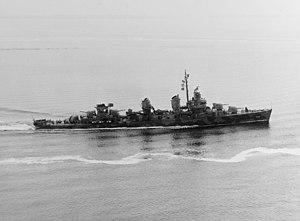
La classe Fletcher est une classe de destroyers américains entrée en service en 1942 et dont 175 exemplaires ont été construits. Ce type de navire a joué un rôle de premier plan durant la Seconde Guerre mondiale dans la guerre du Pacifique contre le Japon.
Le plan d'invasion de l'île de Guadalcanal prévoyait pour l'essentiel trois groupes navals majeurs. Deux d'entre eux étaient placés sous le commandement suprême du vice-amiral Frank J. Fletcher. Le premier de ces deux groupes navals, la Task Force NEGAT, commandé par le rear admiral Leigh Noyes était destiné à fournir l'appui aérien pour l'attaque. Cette Task Force se divisait en trois groupes aéronavals, organisés chacun autour d'un porte-avion différent.